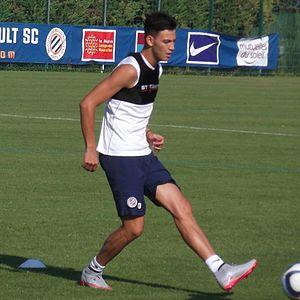
Ramy Bensebaini (Montpellier), août 2015.
Ramy Bensebaini, né le 16 avril 1995 à Constantine en Algérie, est un footballeur international algérien, évoluant actuellement au poste de défenseur dans l'équipe du Borussia Mönchengladbach.